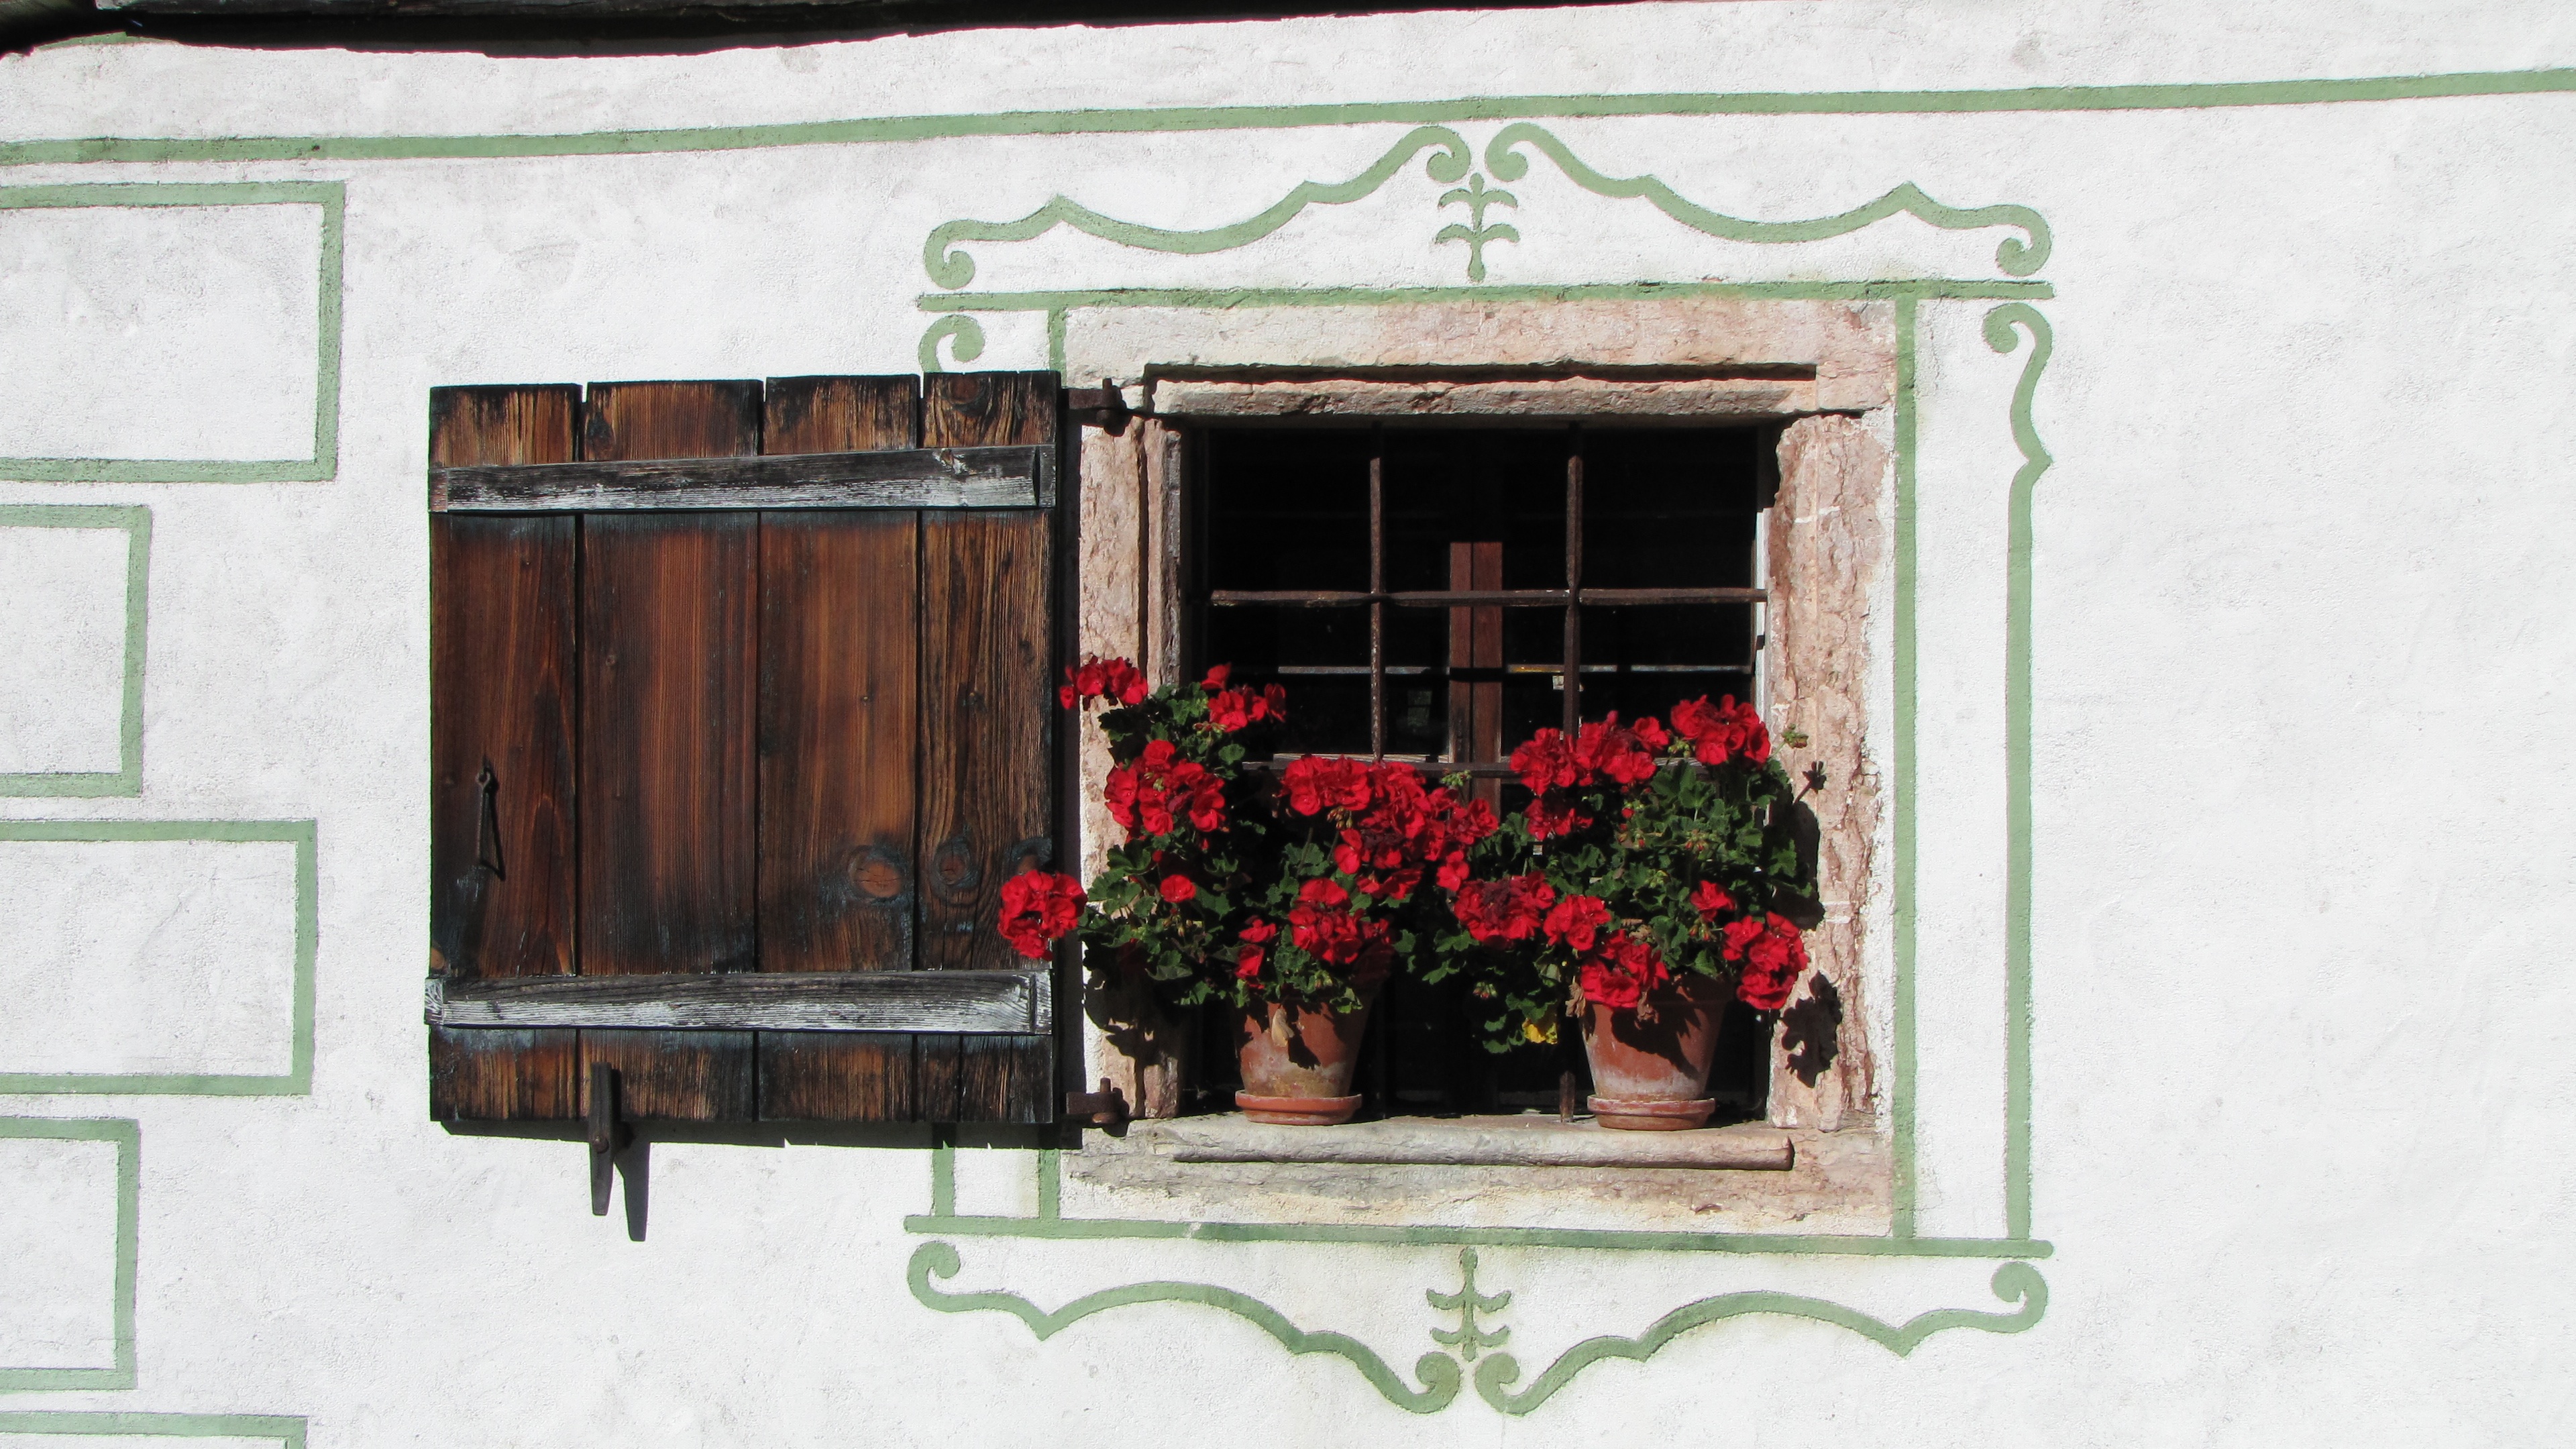
house, window, shutter, flowers, picture frame